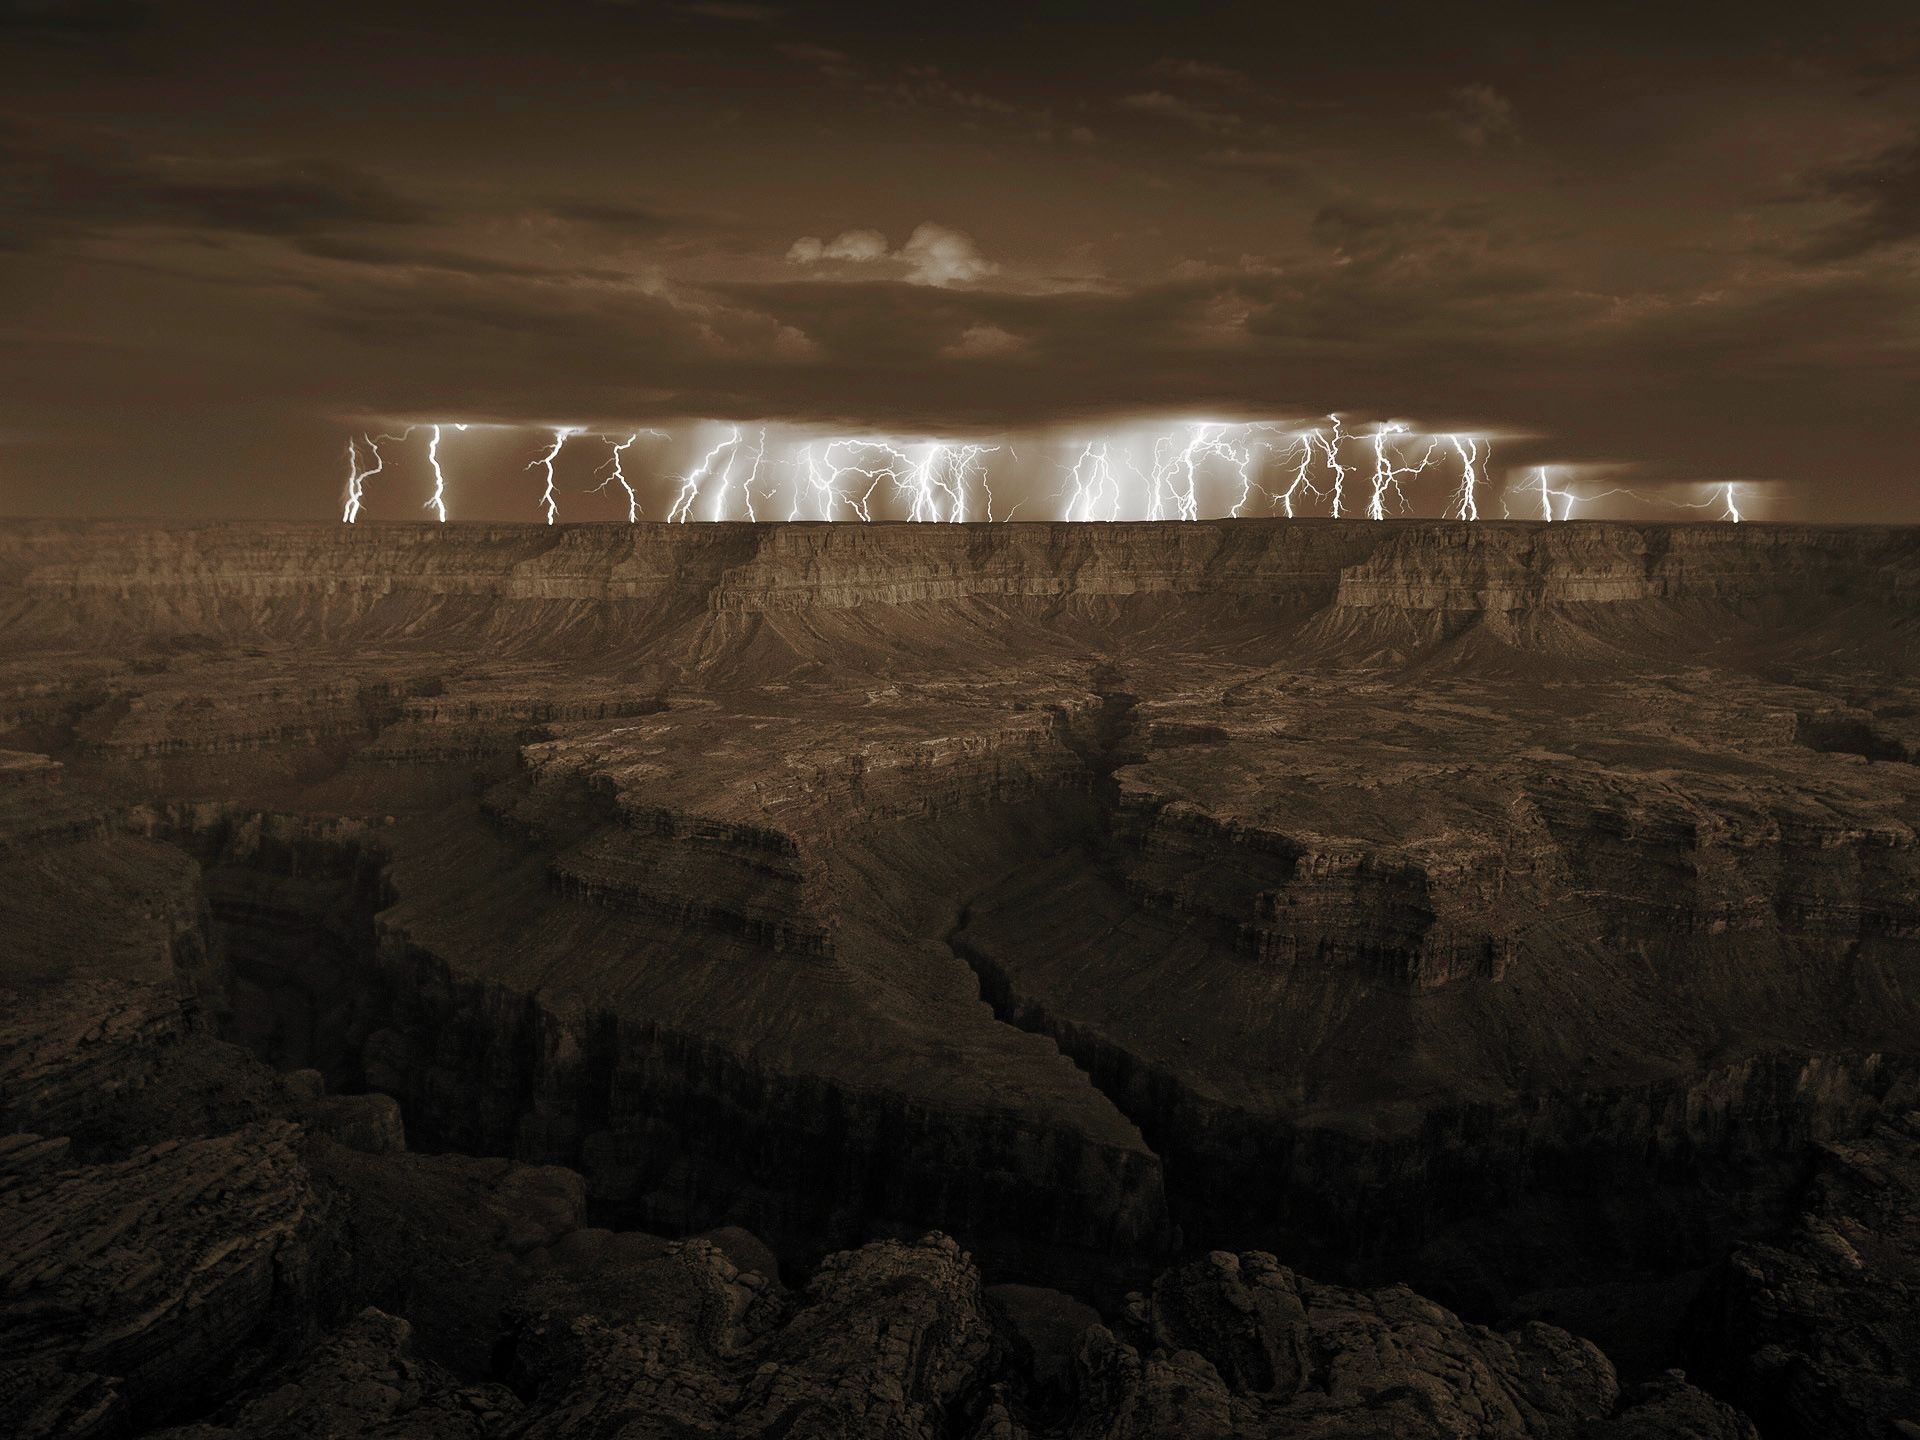
rock, light, cloud, night, sunlight, formation, reflection, weather, brown, darkness, terrain, rays, planet, atmospheric phenomenon